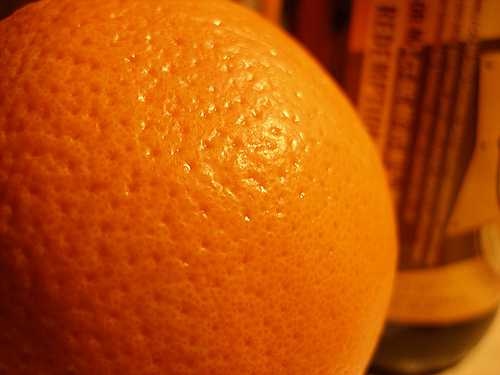
Label: Orange